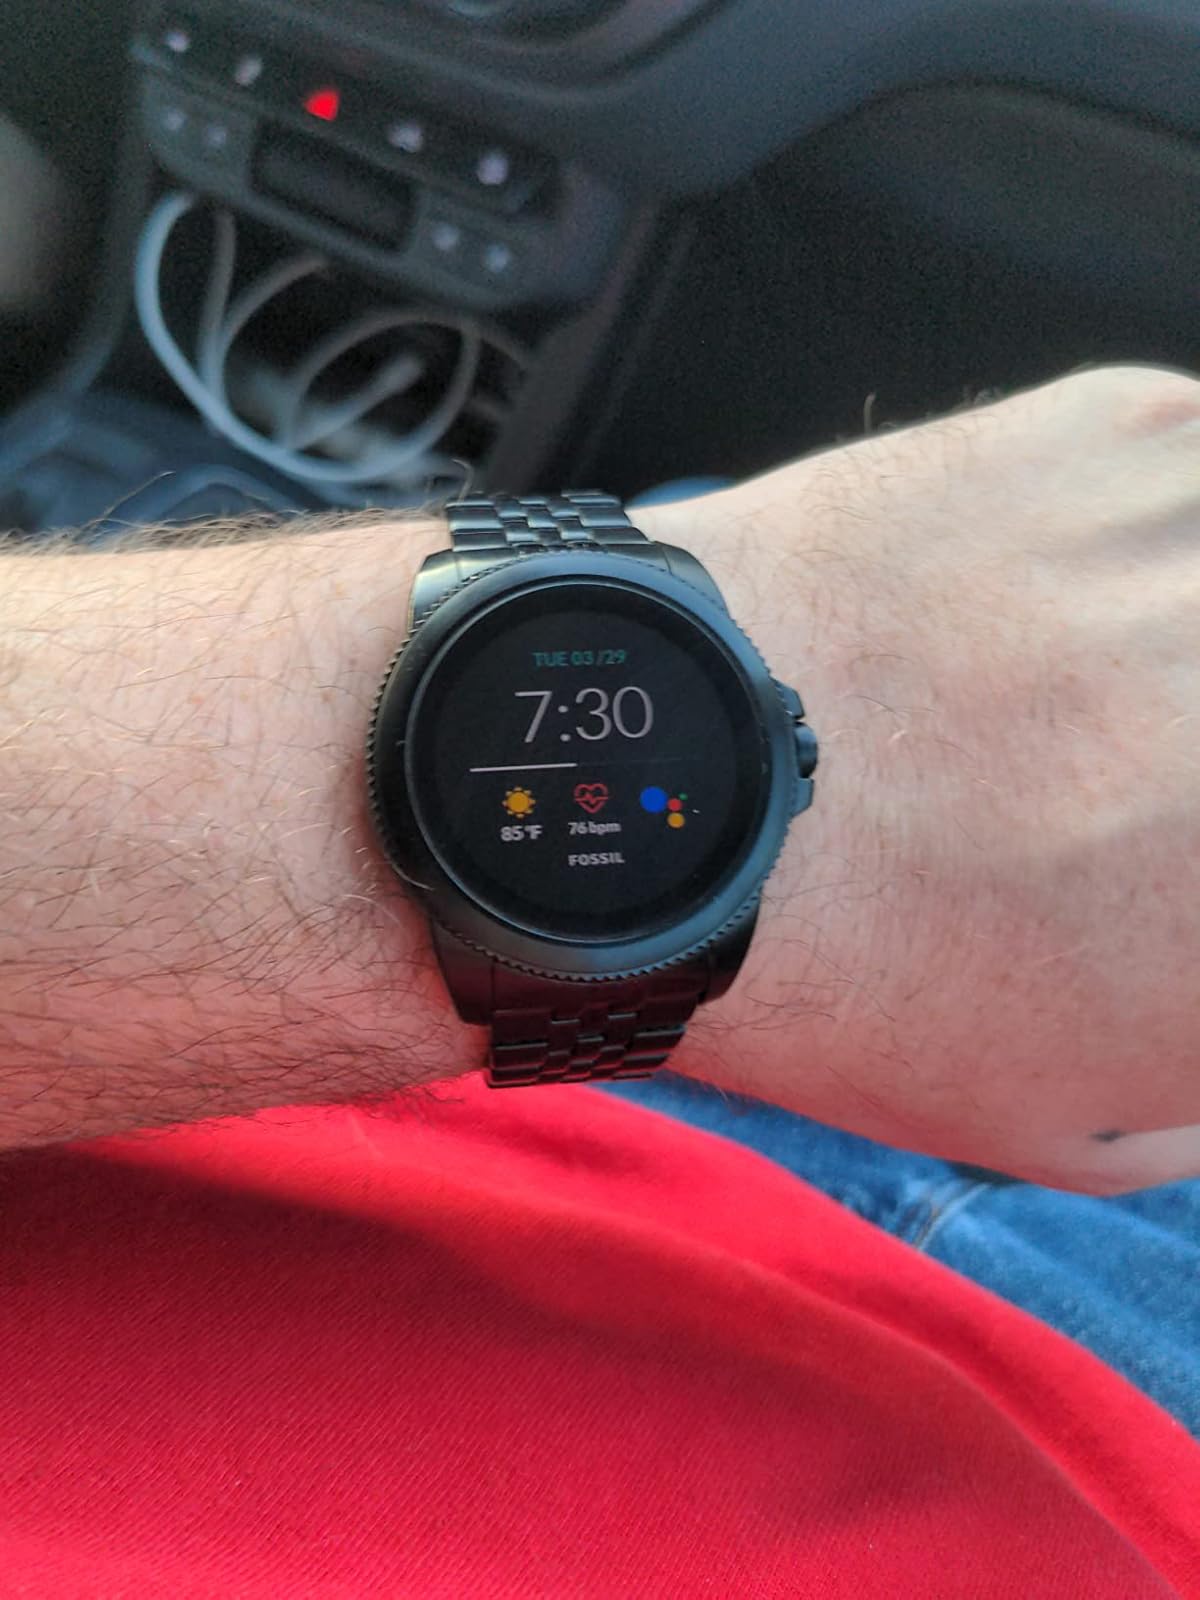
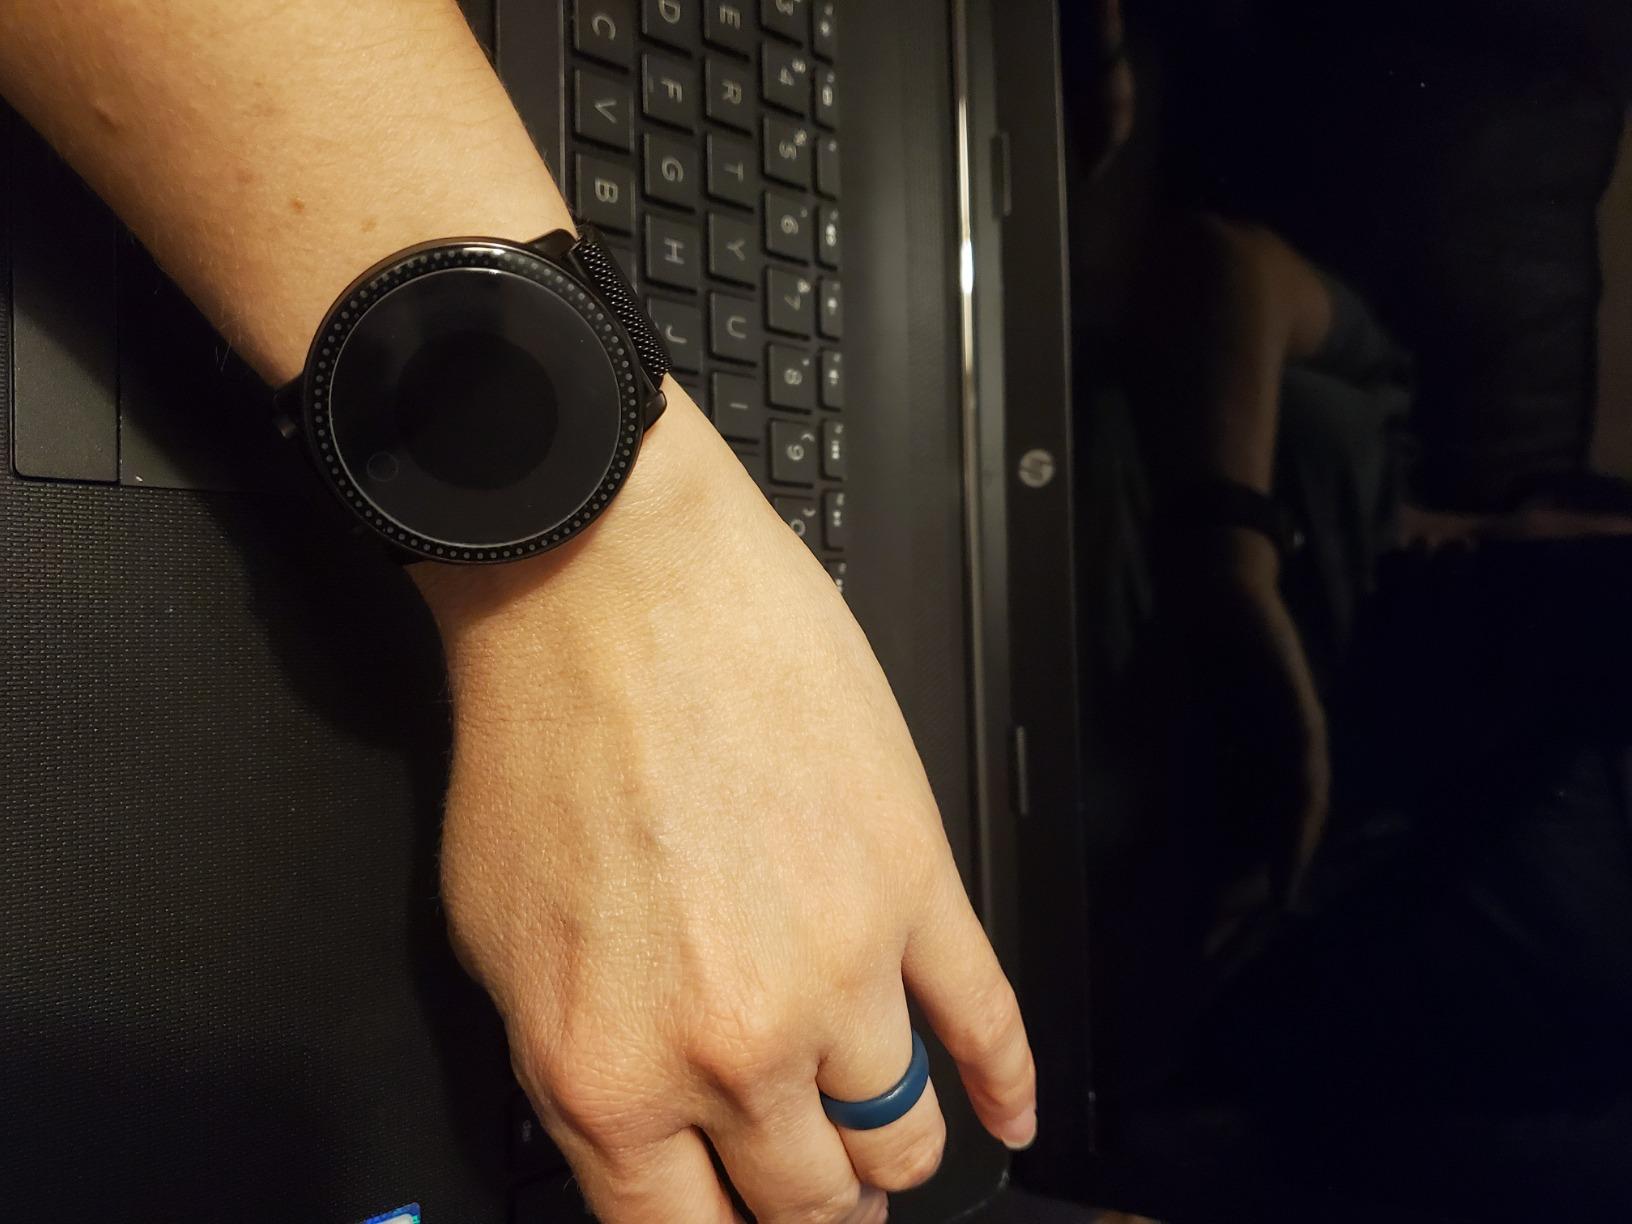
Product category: smartwatch
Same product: no